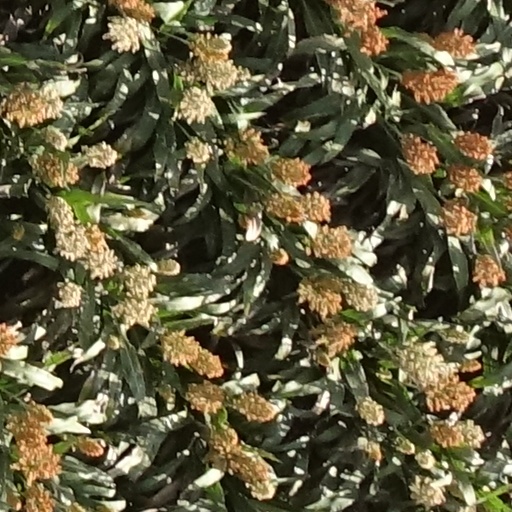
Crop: sorghum